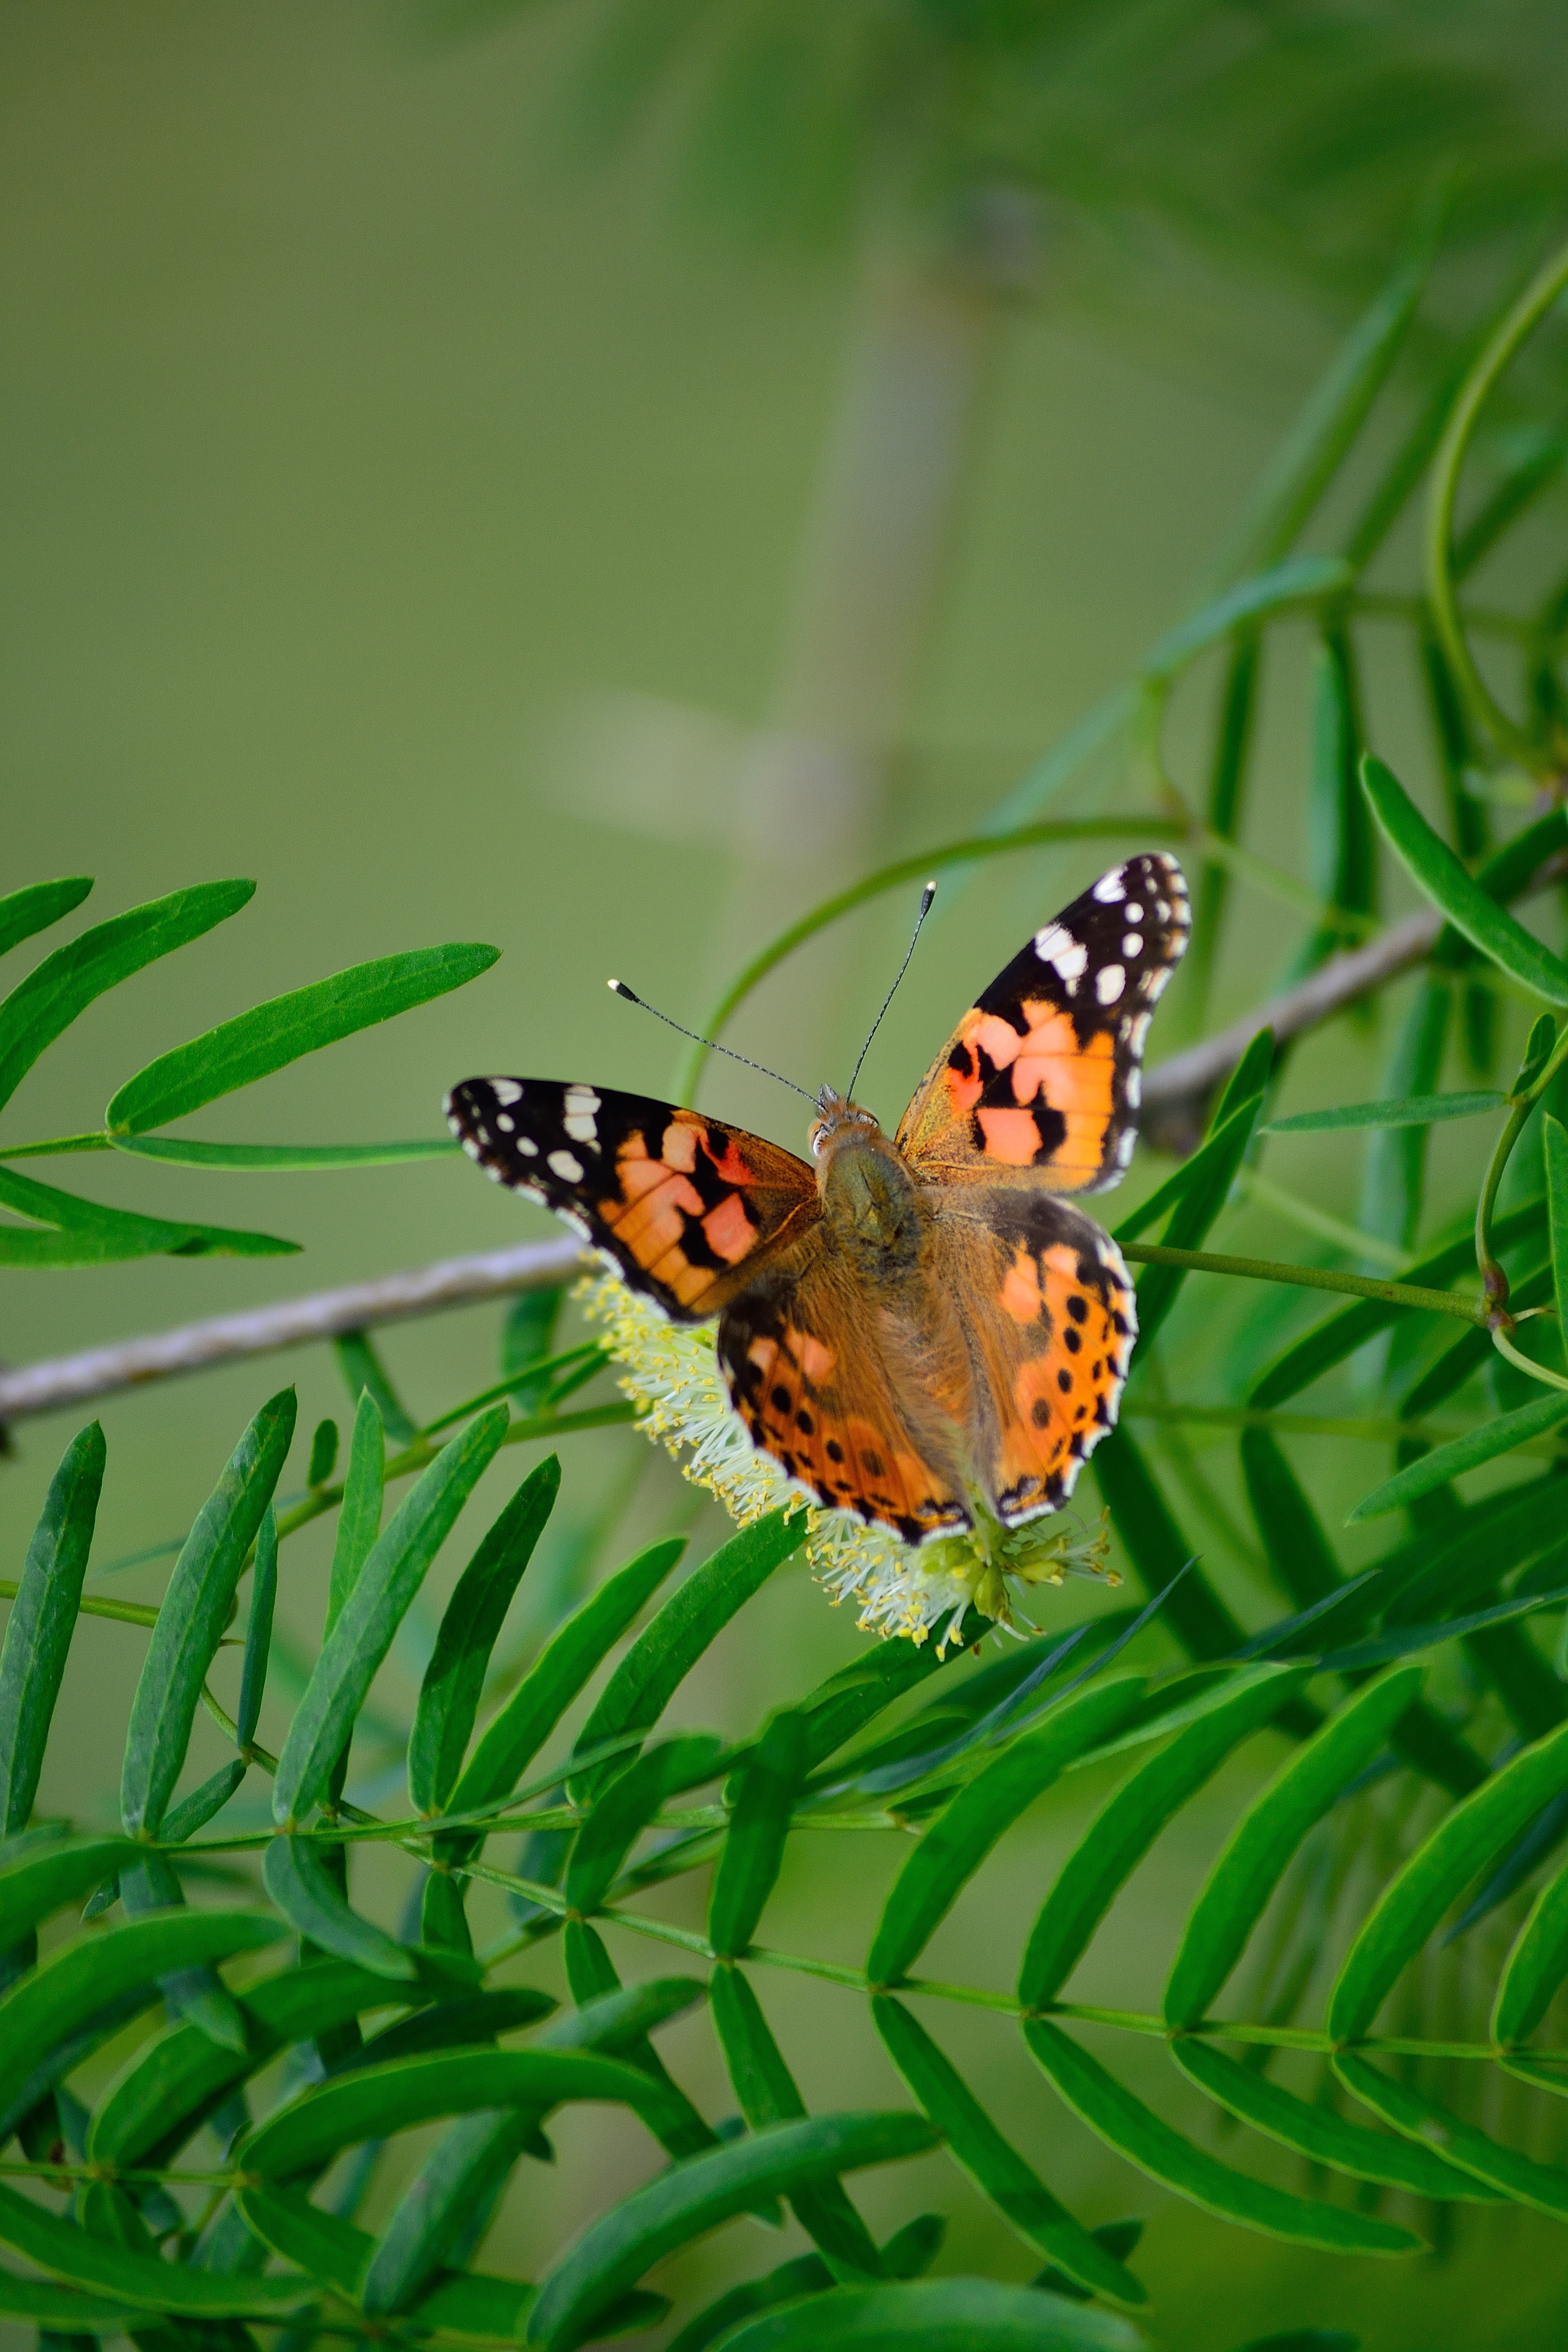
nature, grass, leaf, flower, green, jungle, insect, botany, butterfly, flora, fauna, invertebrate, macro photography, painted lady, pollinator, butterfly resting in plant, moths and butterflies